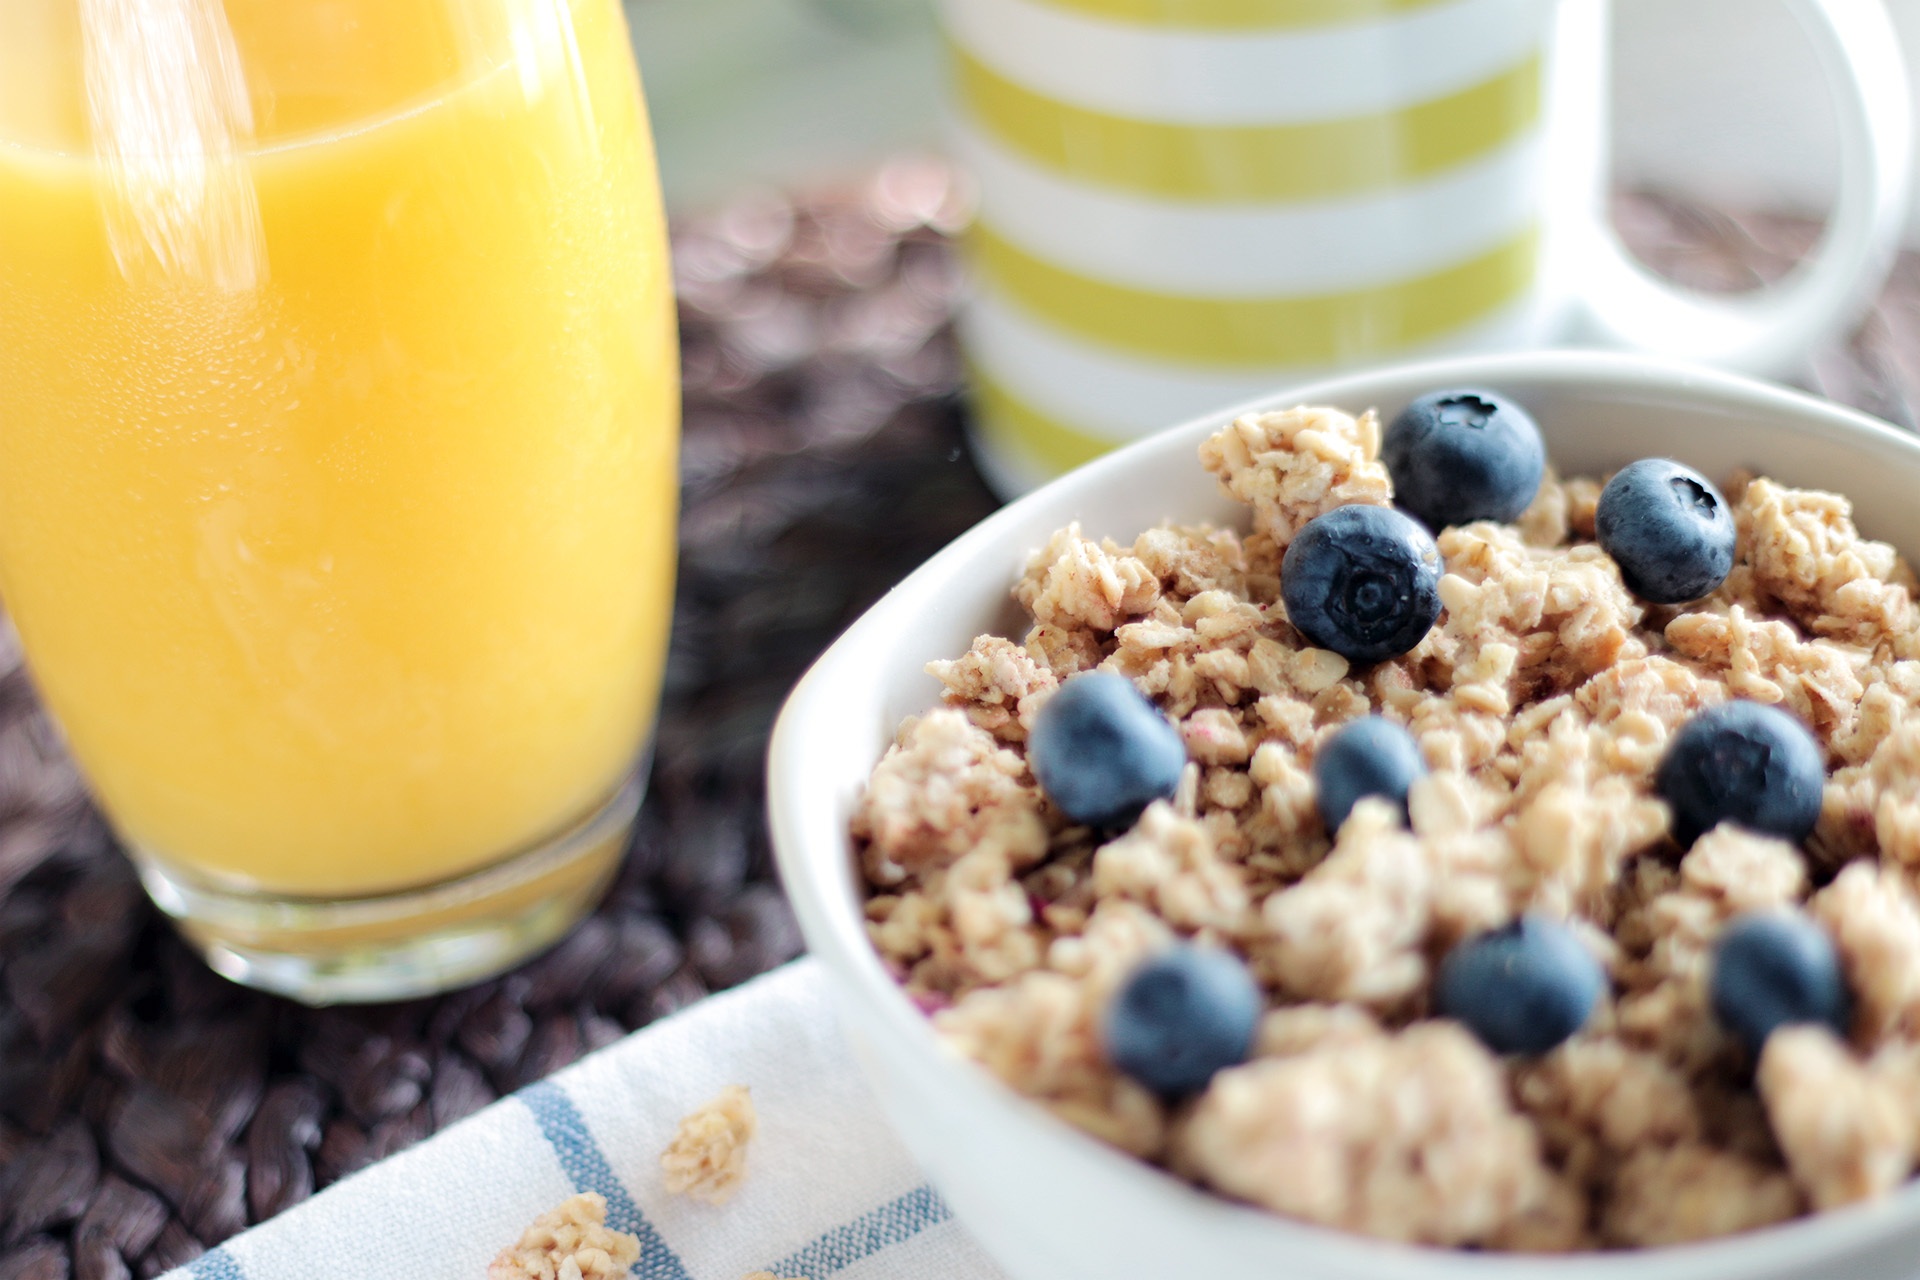
plant, fruit, berry, dish, meal, food, produce, breakfast, healthy, dessert, cereal, juice, granola, blueberries, muesli, snack food